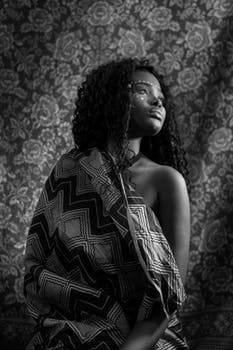
Label: No Watermark